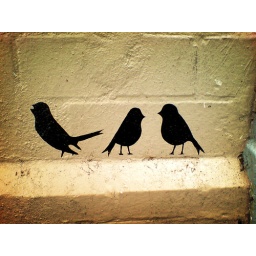
Someone's shadow street art, on the wall (you know where in Sydney).